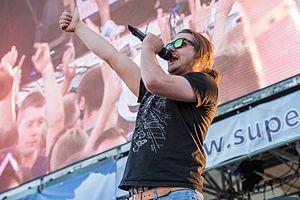
Manny Marc, de son vrai nom Marc Schneider, né le 21 avril 1980 à Tempelhof, Berlin, est producteur, rappeur et disc jockey allemand. Manny Marc est le DJ du groupe Bass Crew, avec Frauenarzt, MC Basstard, et MC Bogy. En 1997, il fonde le street gang Berlin Crime, avec Frauenarzt, et en 1998 le label indépendant Bassboxxx. En 2006, il fonde avec Frauenarzt le label Ghetto Musik.